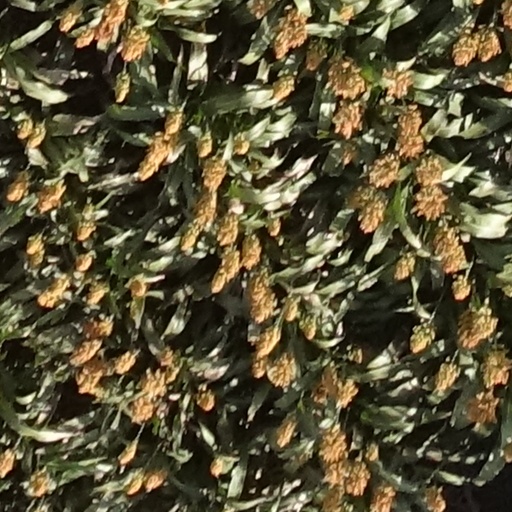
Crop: sorghum